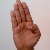
The image shows a hand gesture representing the letter 'B' in Indian Sign Language.